AB Landsverk

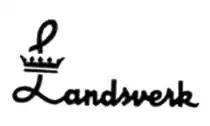
Landsverk's logotype

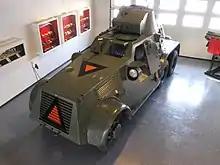
Landsverk M38 top view

AB Landsverk (full name: Aktiebolaget Landsverk) was a Swedish heavy industry company, manufacturing a wide variety of tracked and wheeled military vehicles, such as tractor units, off-road vehicles and armoured vehicles, etc, most notably the world's first welded tank constructions, among others, but also a wide variety of civilian heavy equipment, such as railroad cars, harbour cranes and agricultural machinery.